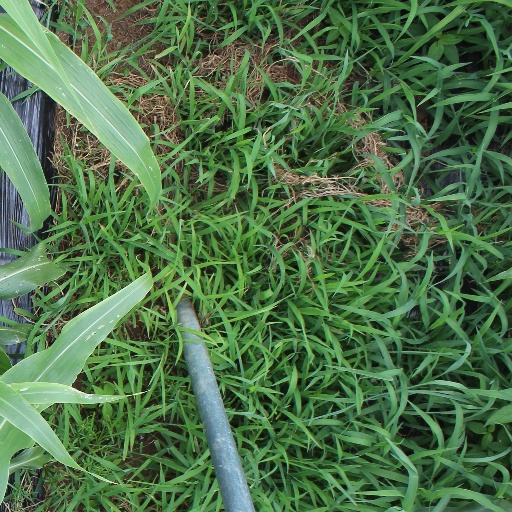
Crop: sorghum